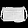
Label: Bag